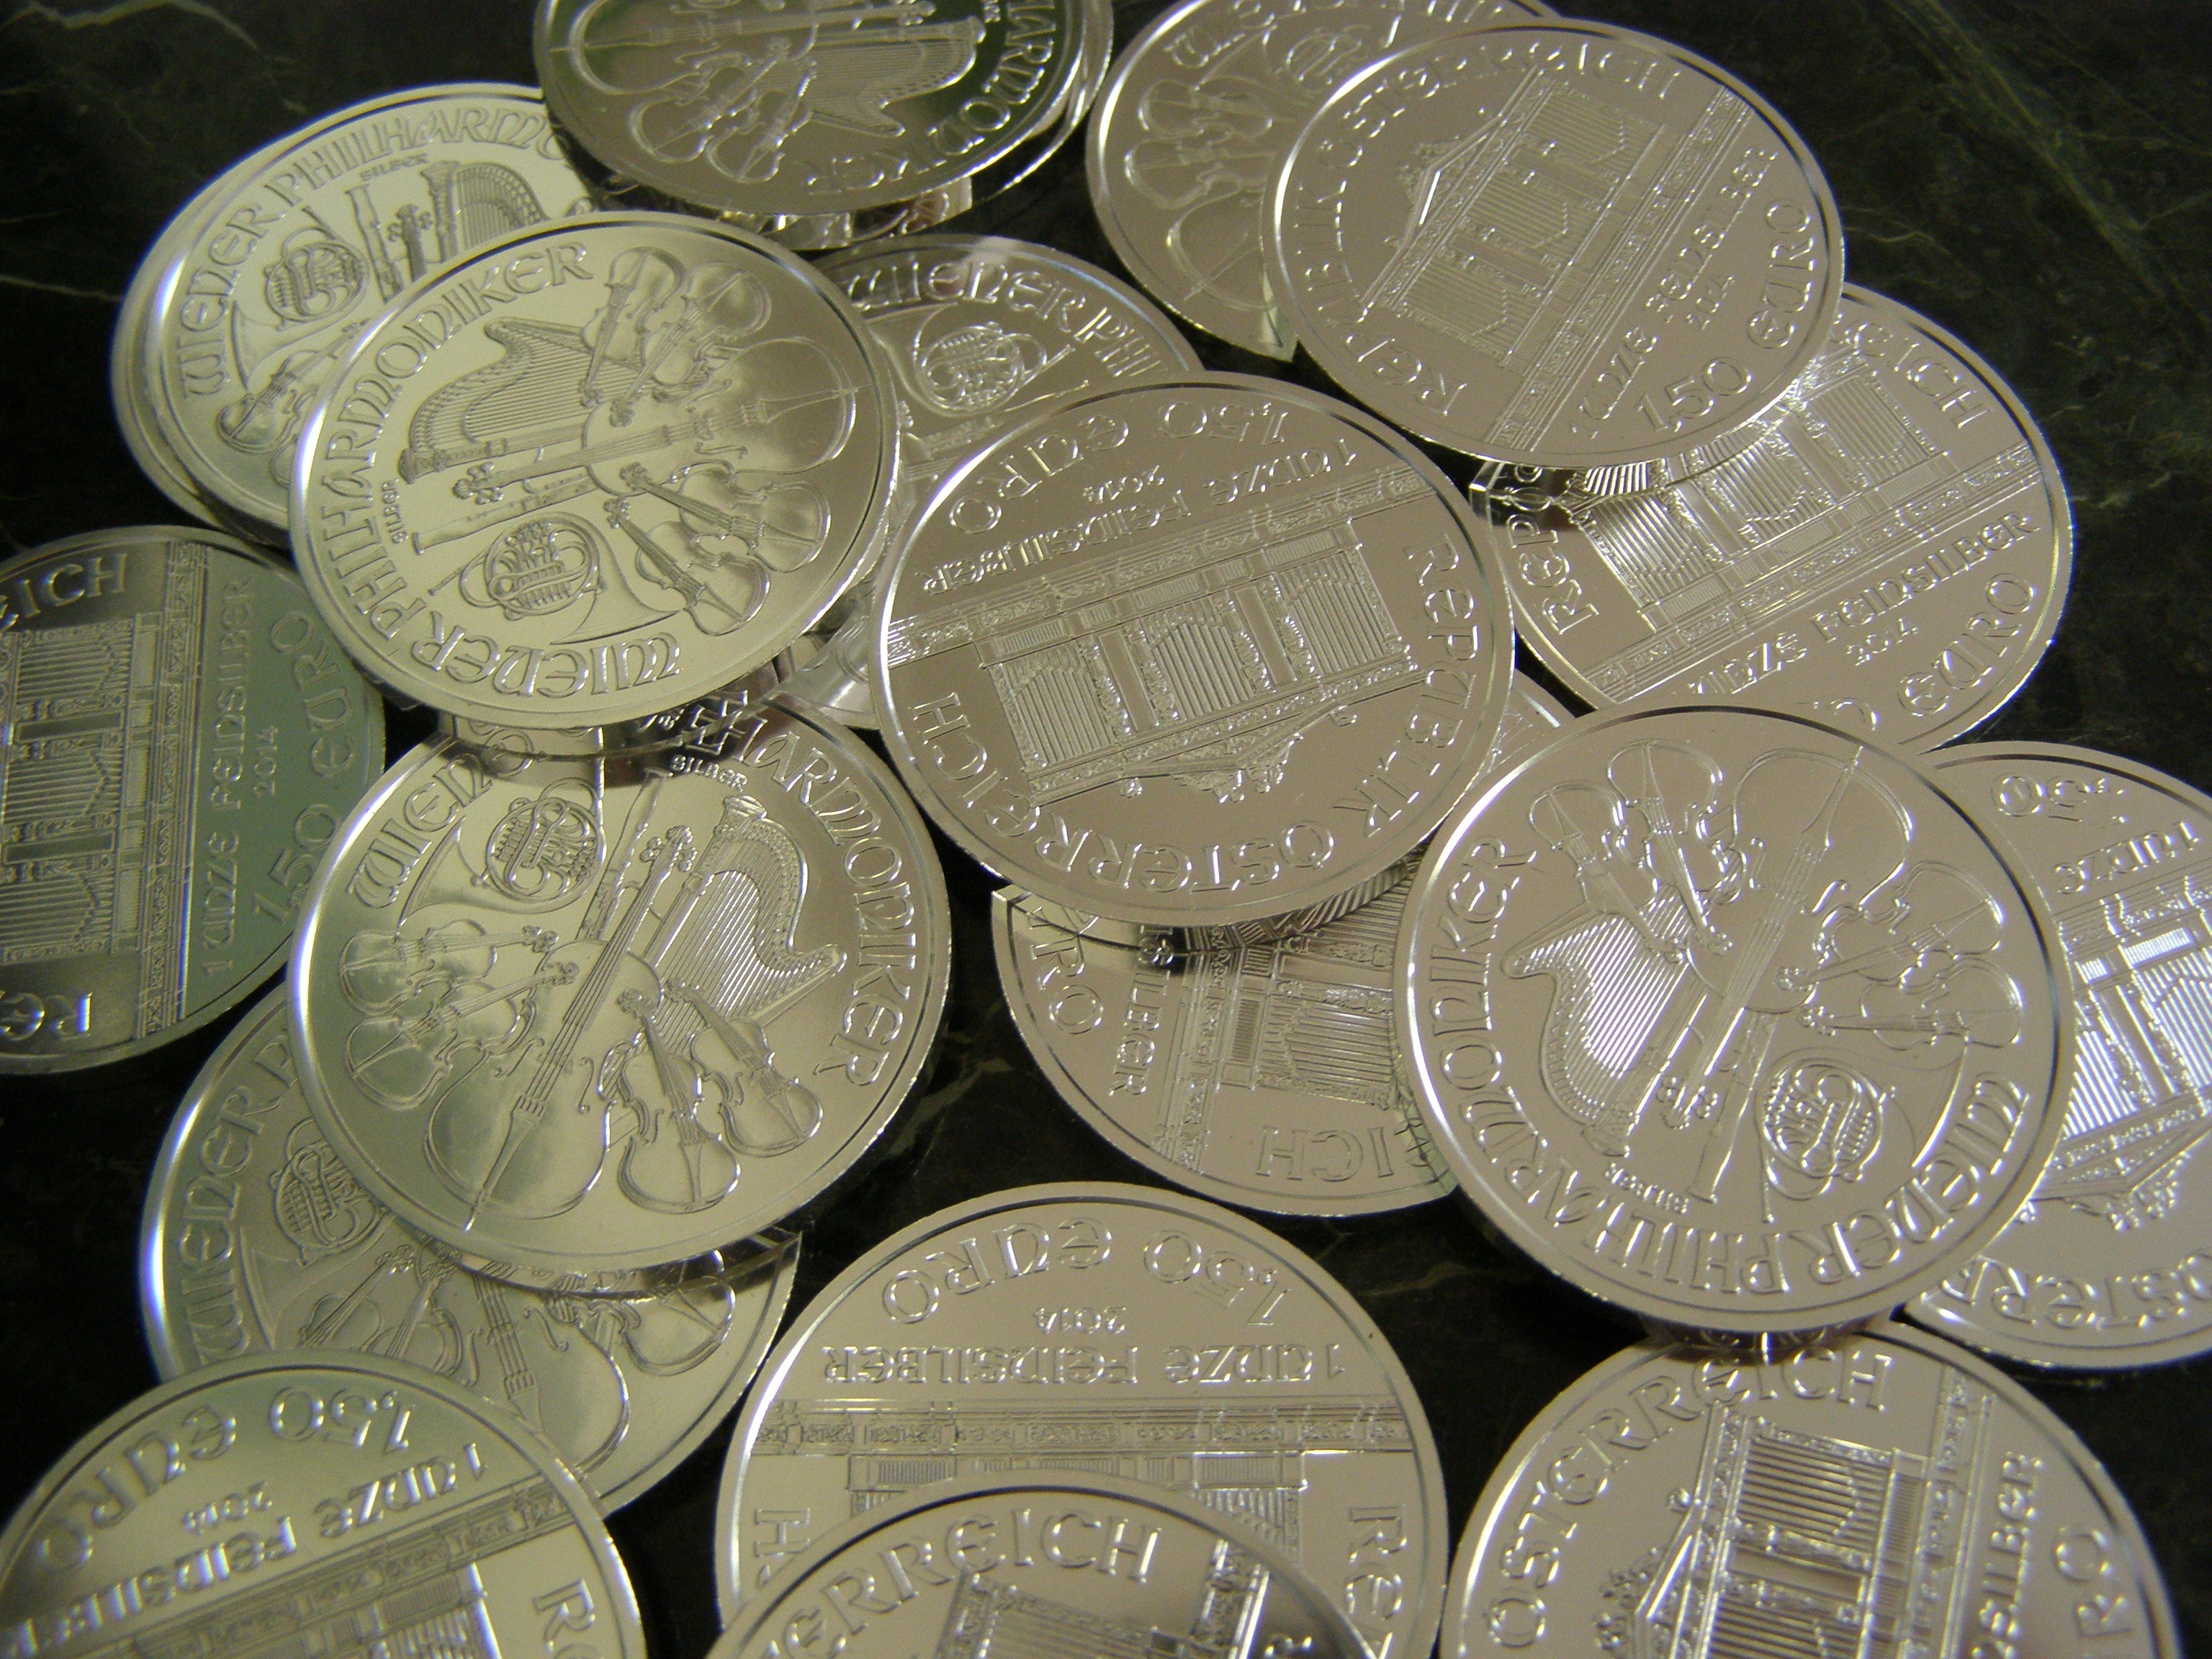
money, material, circle, cash, silver, currency, coin, coins, metallic, wealth, investment